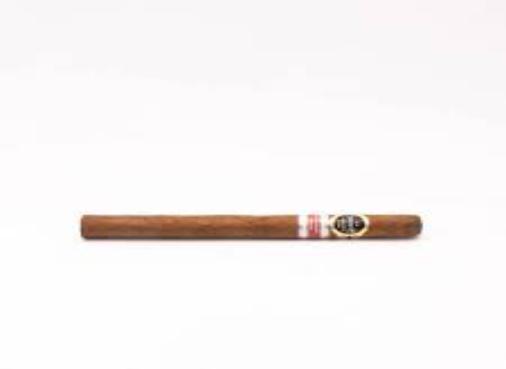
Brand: la escepicon
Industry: Necessities